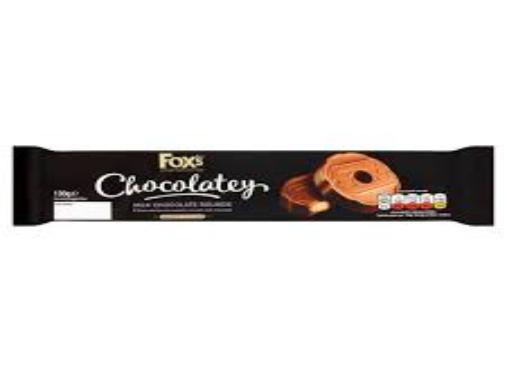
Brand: Fox's Biscuits
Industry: Food